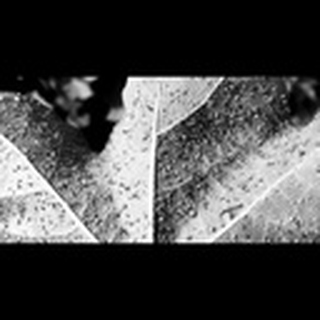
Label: cotton_aphids